Mary T. Waggaman

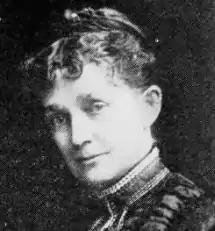

Mary Theresa McKee Waggaman (September 21, 1846 – July 30, 1931) was an American author of Catholic literature in the early 20th century who was primarily known for writing short stories for children.